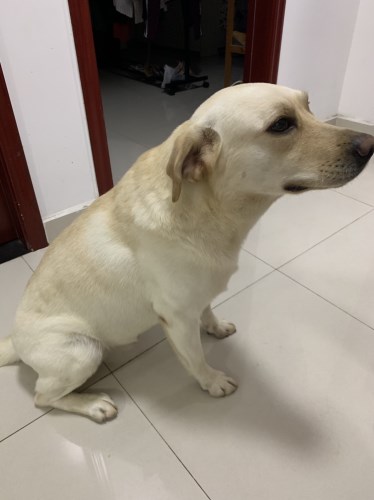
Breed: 3580-n000122-Labrador_retriever